Surface wave detection by animals

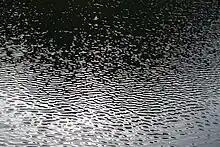
Capillary wave ripples on Lifjord in Øksnes Municipality, Norway

The ripples which surface-feeding fish detect are known more technically as capillary waves. Capillary waves are generated by movement of an object at the surface of the water or from the brief contact of an object with the surface from either medium (air or water). Waves radiate outward in concentric circles from the source, and the waveform of each train of waves changes in very specific and predictable waves, as dictated by surface tension and gravity. The water surface has a dampening effect which causes an abnormal dispersion pattern in which waves decrease in amplitude, speed and frequency with distance from the source. Short-wavelength (higher frequency) waves disperse faster than longer wavelength waves, resulting in higher frequencies at the front of the wave-train and lower frequencies at the tail; a fish detects this as a downward-sweeping frequency modulation.